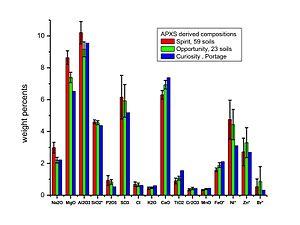
Le sol martien est la fine couche de régolithe trouvée à la surface de Mars. Ses propriétés diffèrent significativement du sol terrestre. Sur Terre, le terme "sol" renvoie généralement à la présence de matière organique. Les planétologues utilisent une définition fonctionnelle du sol pour le distinguer des roches. Les roches font, de manière générale, référence aux éléments de 10 cm d'échelle et plus. Par conséquent, ‘‘sol’’ fait référence à toutes les particules plus petites, généralement non consolidées, incluant celles suffisamment fines pour être soulevées par le vent.